Indian MRCA competition

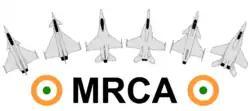
The six competing MRCA aircraft. (L-R): Rafale, Typhoon, F-16C/D, F/A-18E/F, JAS 39 Gripen, and MiG-35.

The Medium Multi-Role Combat Aircraft (MMRCA) competition in India, also known as the MRCA tender, was a competition to supply 126 multi-role combat aircraft to the Indian Air Force (IAF). The Defence Ministry had allocated at 2008 prices for the purchase of these aircraft, making it India's single largest defence deal. The MMRCA tender was floated with the idea of filling the gap between its future Light Combat Aircraft and its in-service Sukhoi Su-30MKI air superiority fighter.